Parecclesion

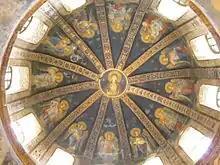
The Virgin and Child, painted on dome inside Chora parecclesion

The Last Judgement, similar to the Anastasis fresco, is another significant piece reflecting salvation and the afterlife. The Last Judgment is a part of a group of mosaics and frescoes in the parecclesion. The Last Judgment introduces a Christian and Catholic belief, which is when the world comes to an end, God will have the last Judgment by deciding every person's fate, either joining him in heaven, or spending your eternity in hell. Our freewill, our decisions we chose to act on, result in determining our eternal consequences.